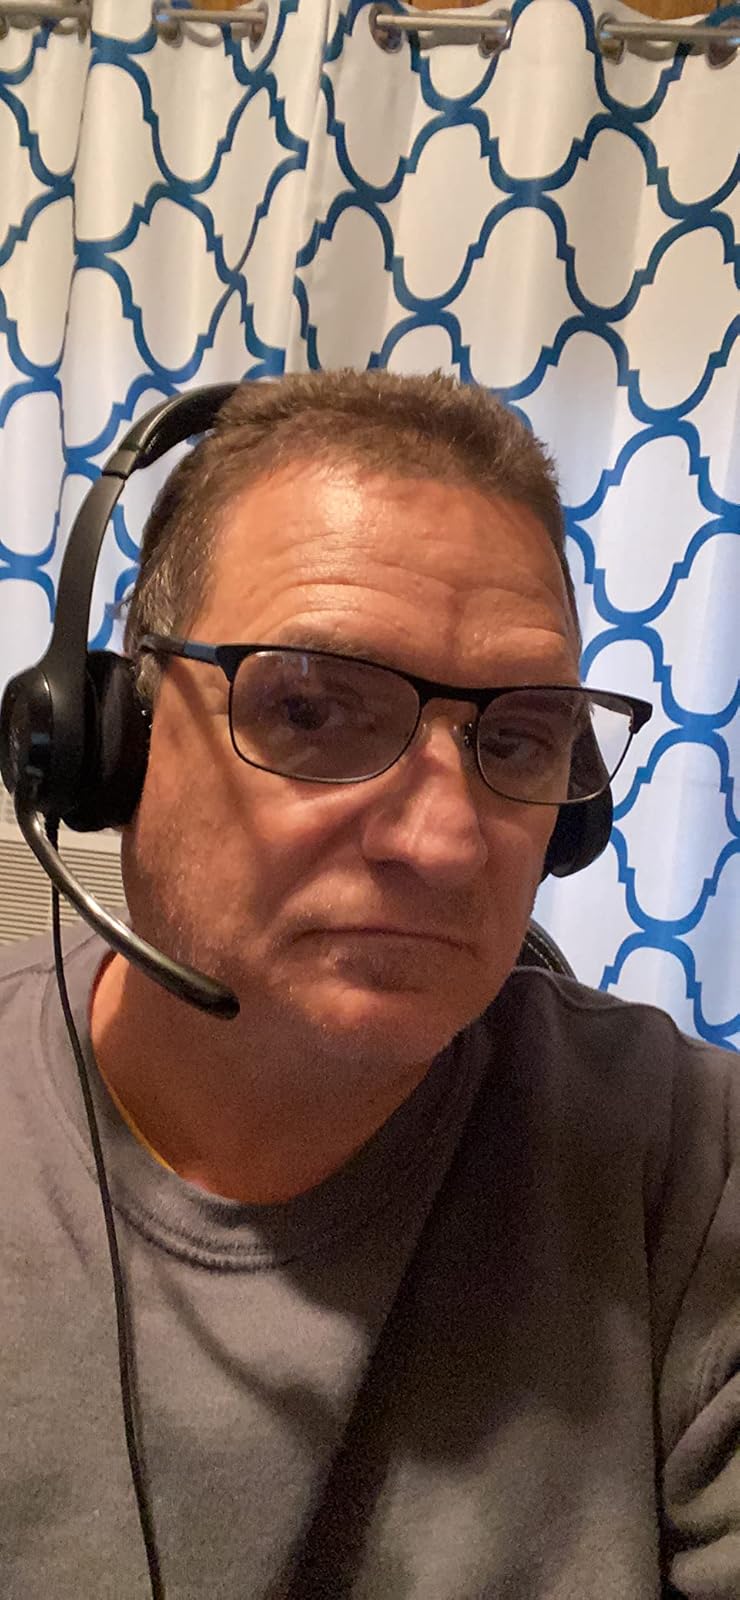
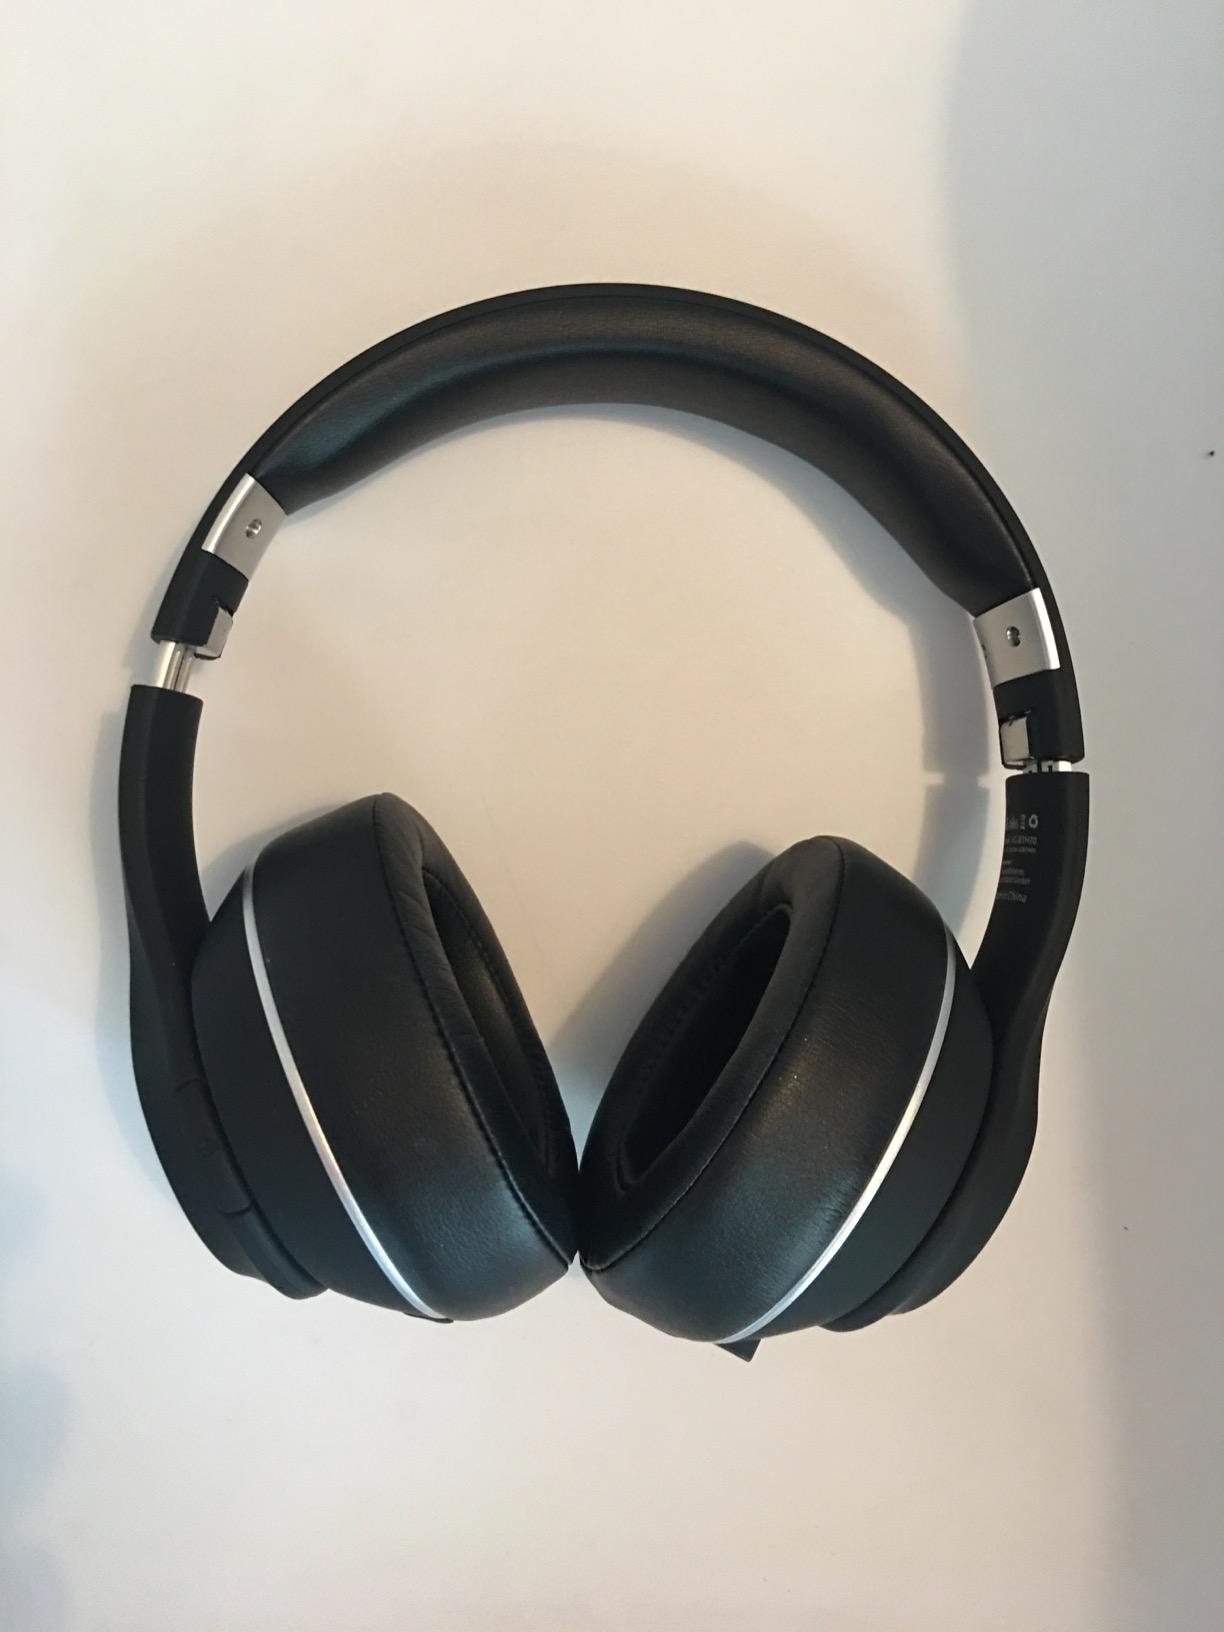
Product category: headphones
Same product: no